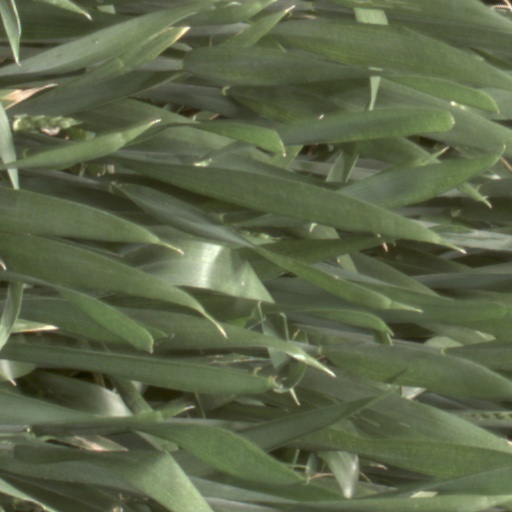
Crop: wheat